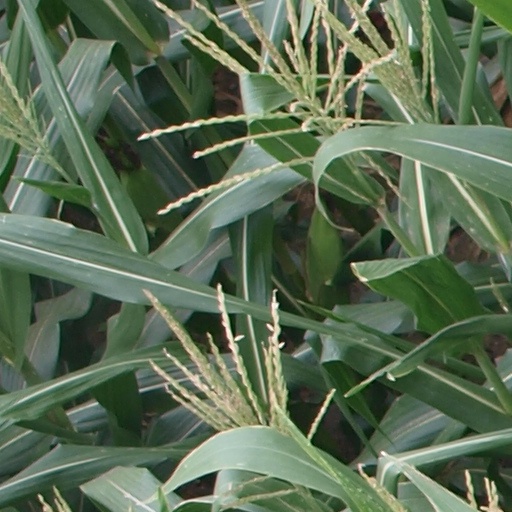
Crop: maize; corn